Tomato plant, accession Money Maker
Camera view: vertical (180 deg); turntable rotation: 240 degrees
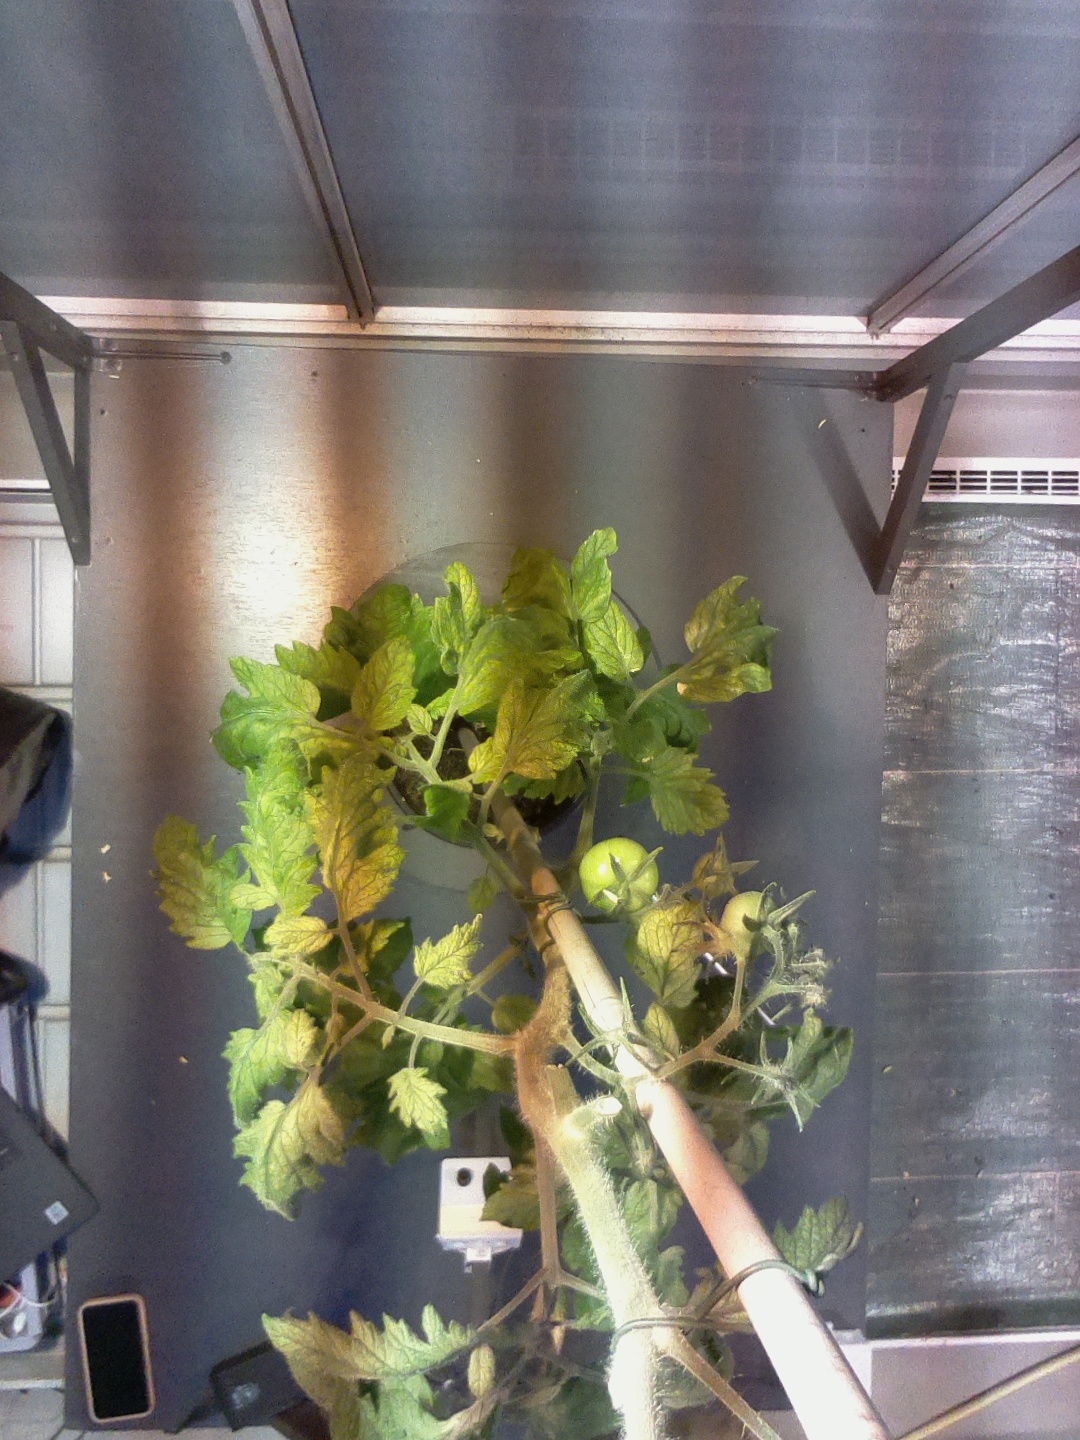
BBCH growth stage 76: 60%-70% of final fruit size